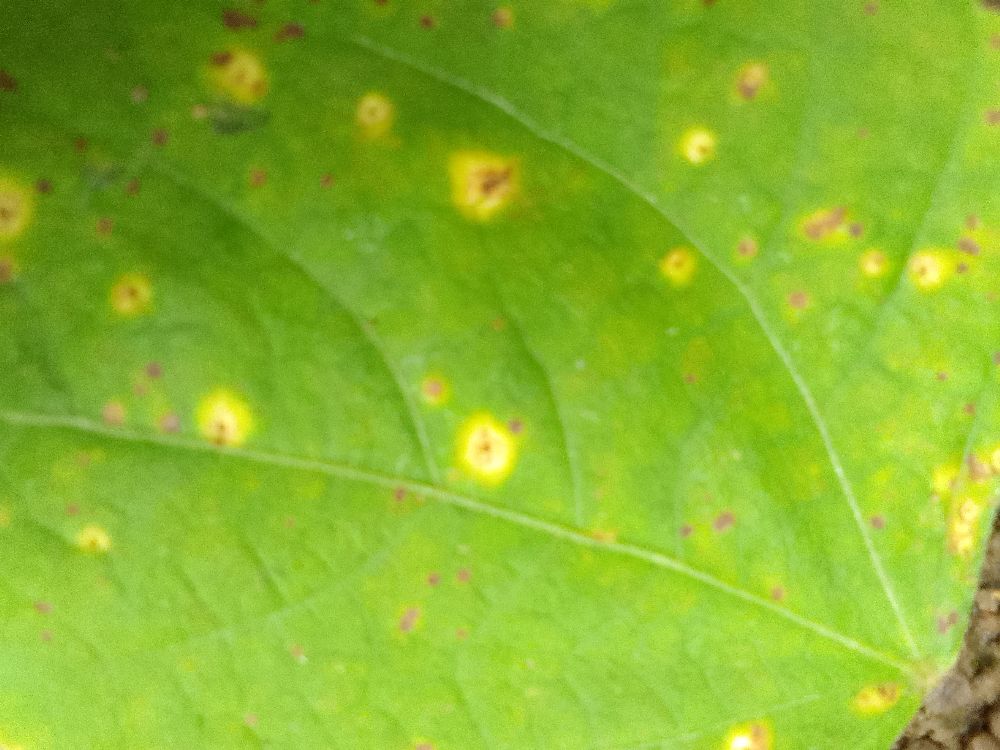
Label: rust